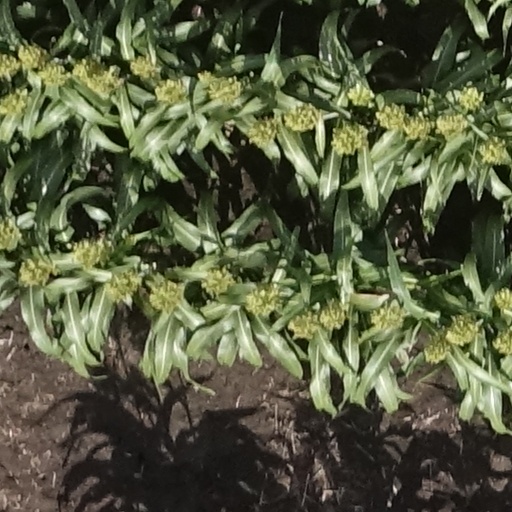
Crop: sorghum